Oleg Mikhailov (politician)

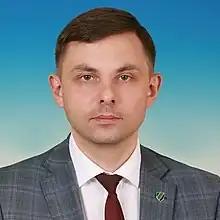

Oleg Alexeyevich Mikhailov (born 6 January 1987) is a Russian political figure and a deputy of the 8th State Duma.